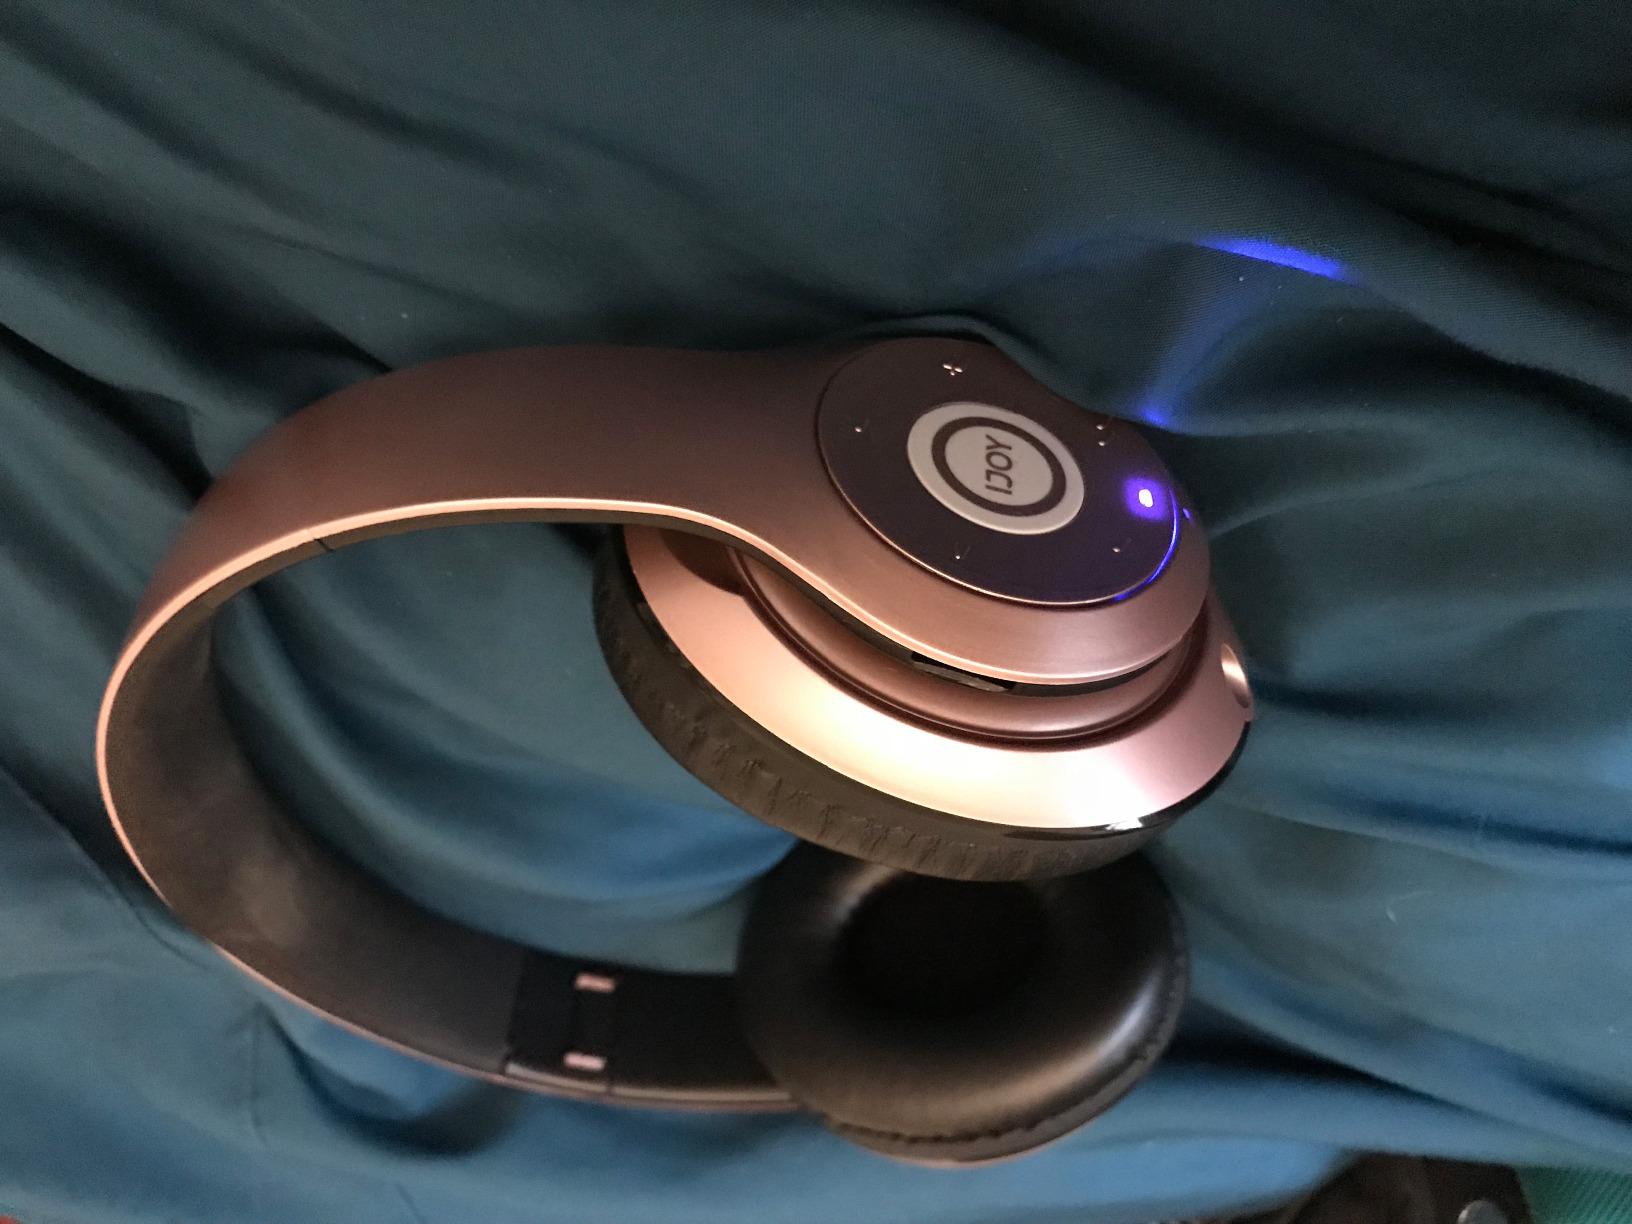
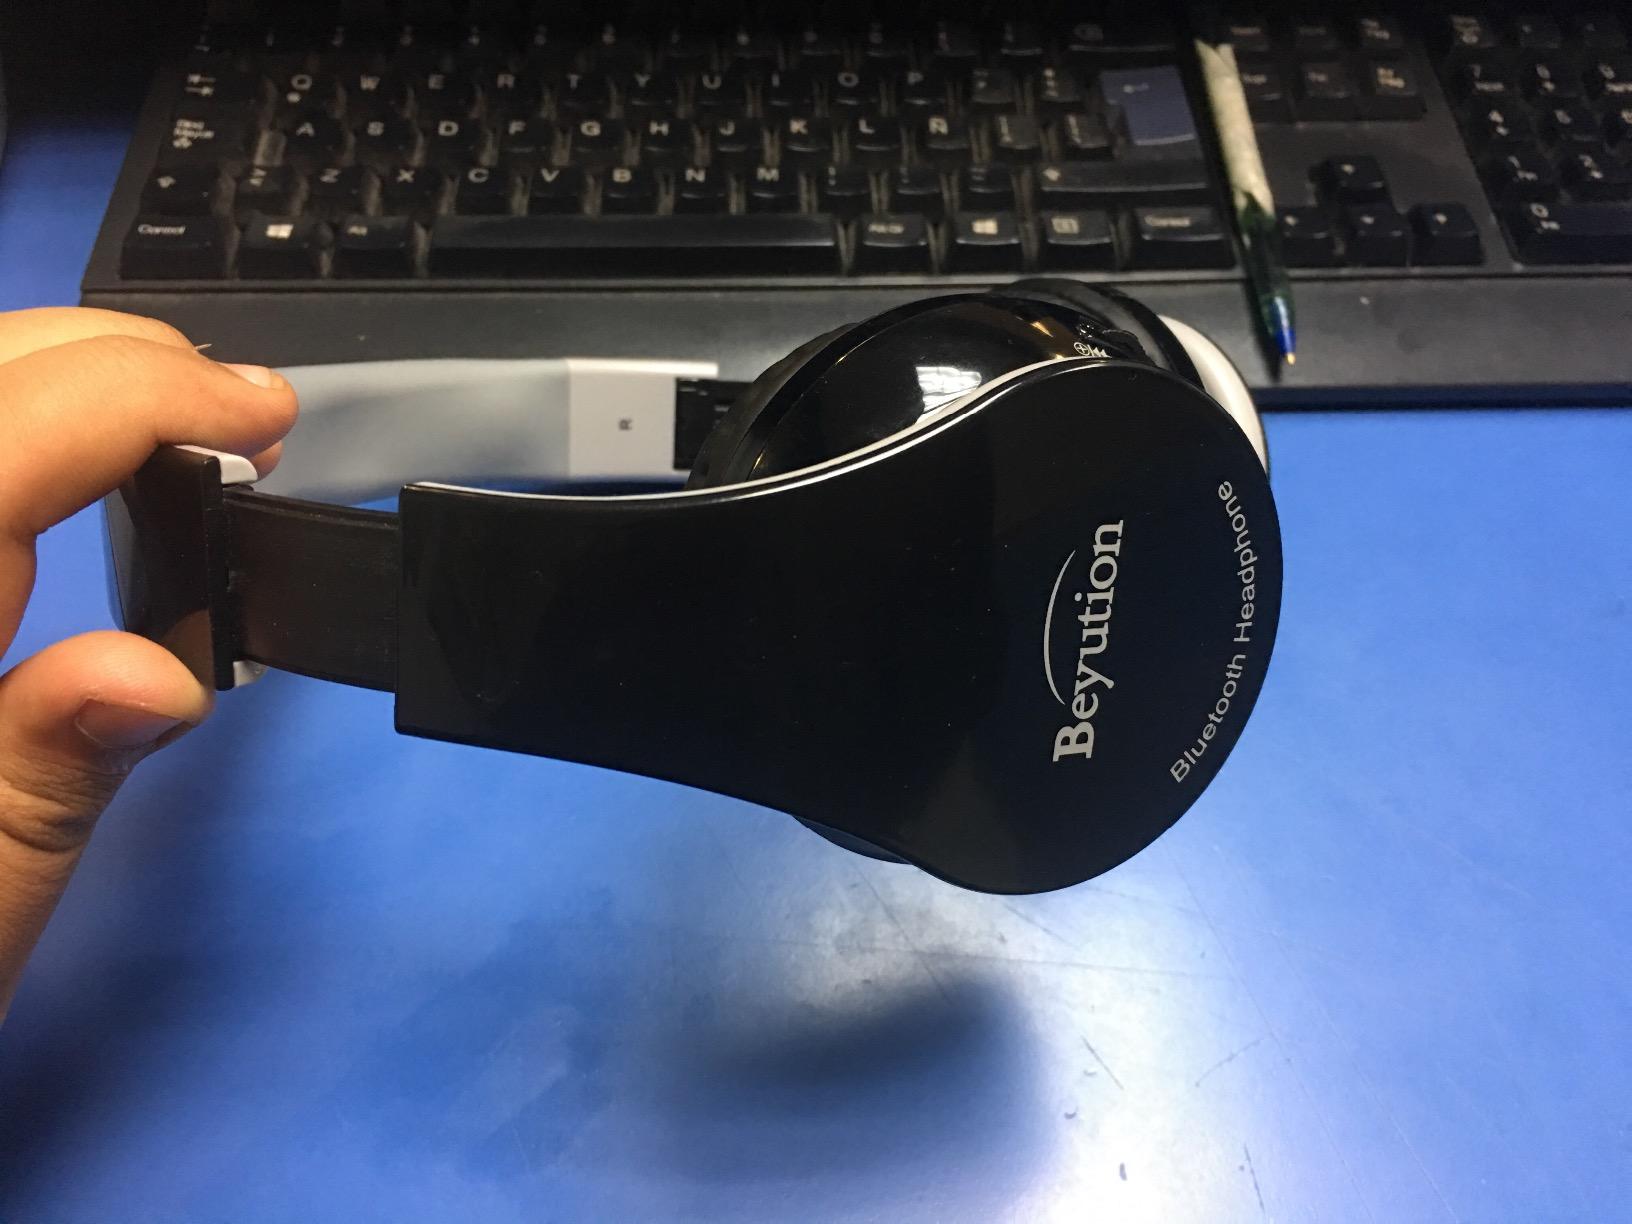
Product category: headphones
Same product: no